Laeken

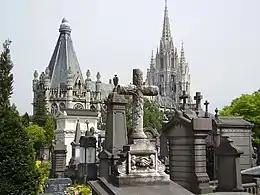
Laeken Cemetery with the Church of Our Lady in the background

Laeken Cemetery, located behind the church, is known as the "Belgian Père Lachaise", after the famous cemetery in Paris, because it used to be the burial place of the rich and the famous. It harbours the graves of, among others, the symbolist painter Fernand Khnopff and the opera singer Maria Malibran, and also features an original cast of "The Thinker" ("Le Penseur"), by Auguste Rodin.